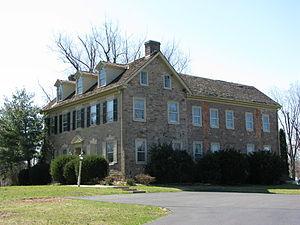
Warrington Township est un township, situé dans le comté de Bucks, en Pennsylvanie, aux États-Unis. En 2010, il comptait une population de 23 418 habitants. Le township est fondé en octobre 1734.